Sky position (RA, Dec in degrees): 335.283, -0.3992
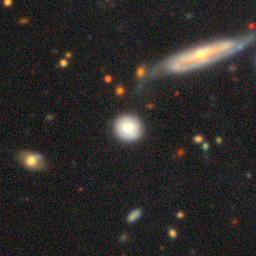
Galaxy morphology: Round Smooth Galaxies